Rush (band)

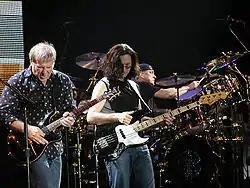
Rush performing in September 2004

Musically, although Lee's use of sequencers and synthesizers remained the band's cornerstone, his focus on new technology was complemented by Peart's adaptation of Simmons electronic drums and percussion. Lifeson's contributions on the album were decidedly enhanced, in response to the minimalist role he played on "Signals". Still, many of his trademark guitar textures remained intact in the form of open reggae chords and funk and new-wave rhythms. "Grace Under Pressure" reached the Top 5 in Canada and the UK and the Top 10 in the US It became the highest charter to that date in Sweden (No. 18), while becoming their first album to chart in Germany (No. 43) and Finland (No. 14). While "Distant Early Warning" was not a success on Top 40 radio, it peaked at No. 5 on the US Album Rock Tracks chart.